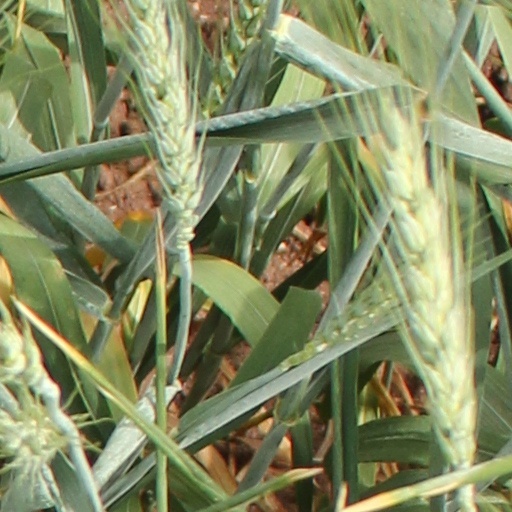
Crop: wheat